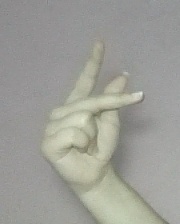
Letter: dha